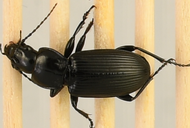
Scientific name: Pterostichus melanarius melanarius
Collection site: Steigerwaldt-Chequamegon NEON (STEI), plot STEI_004